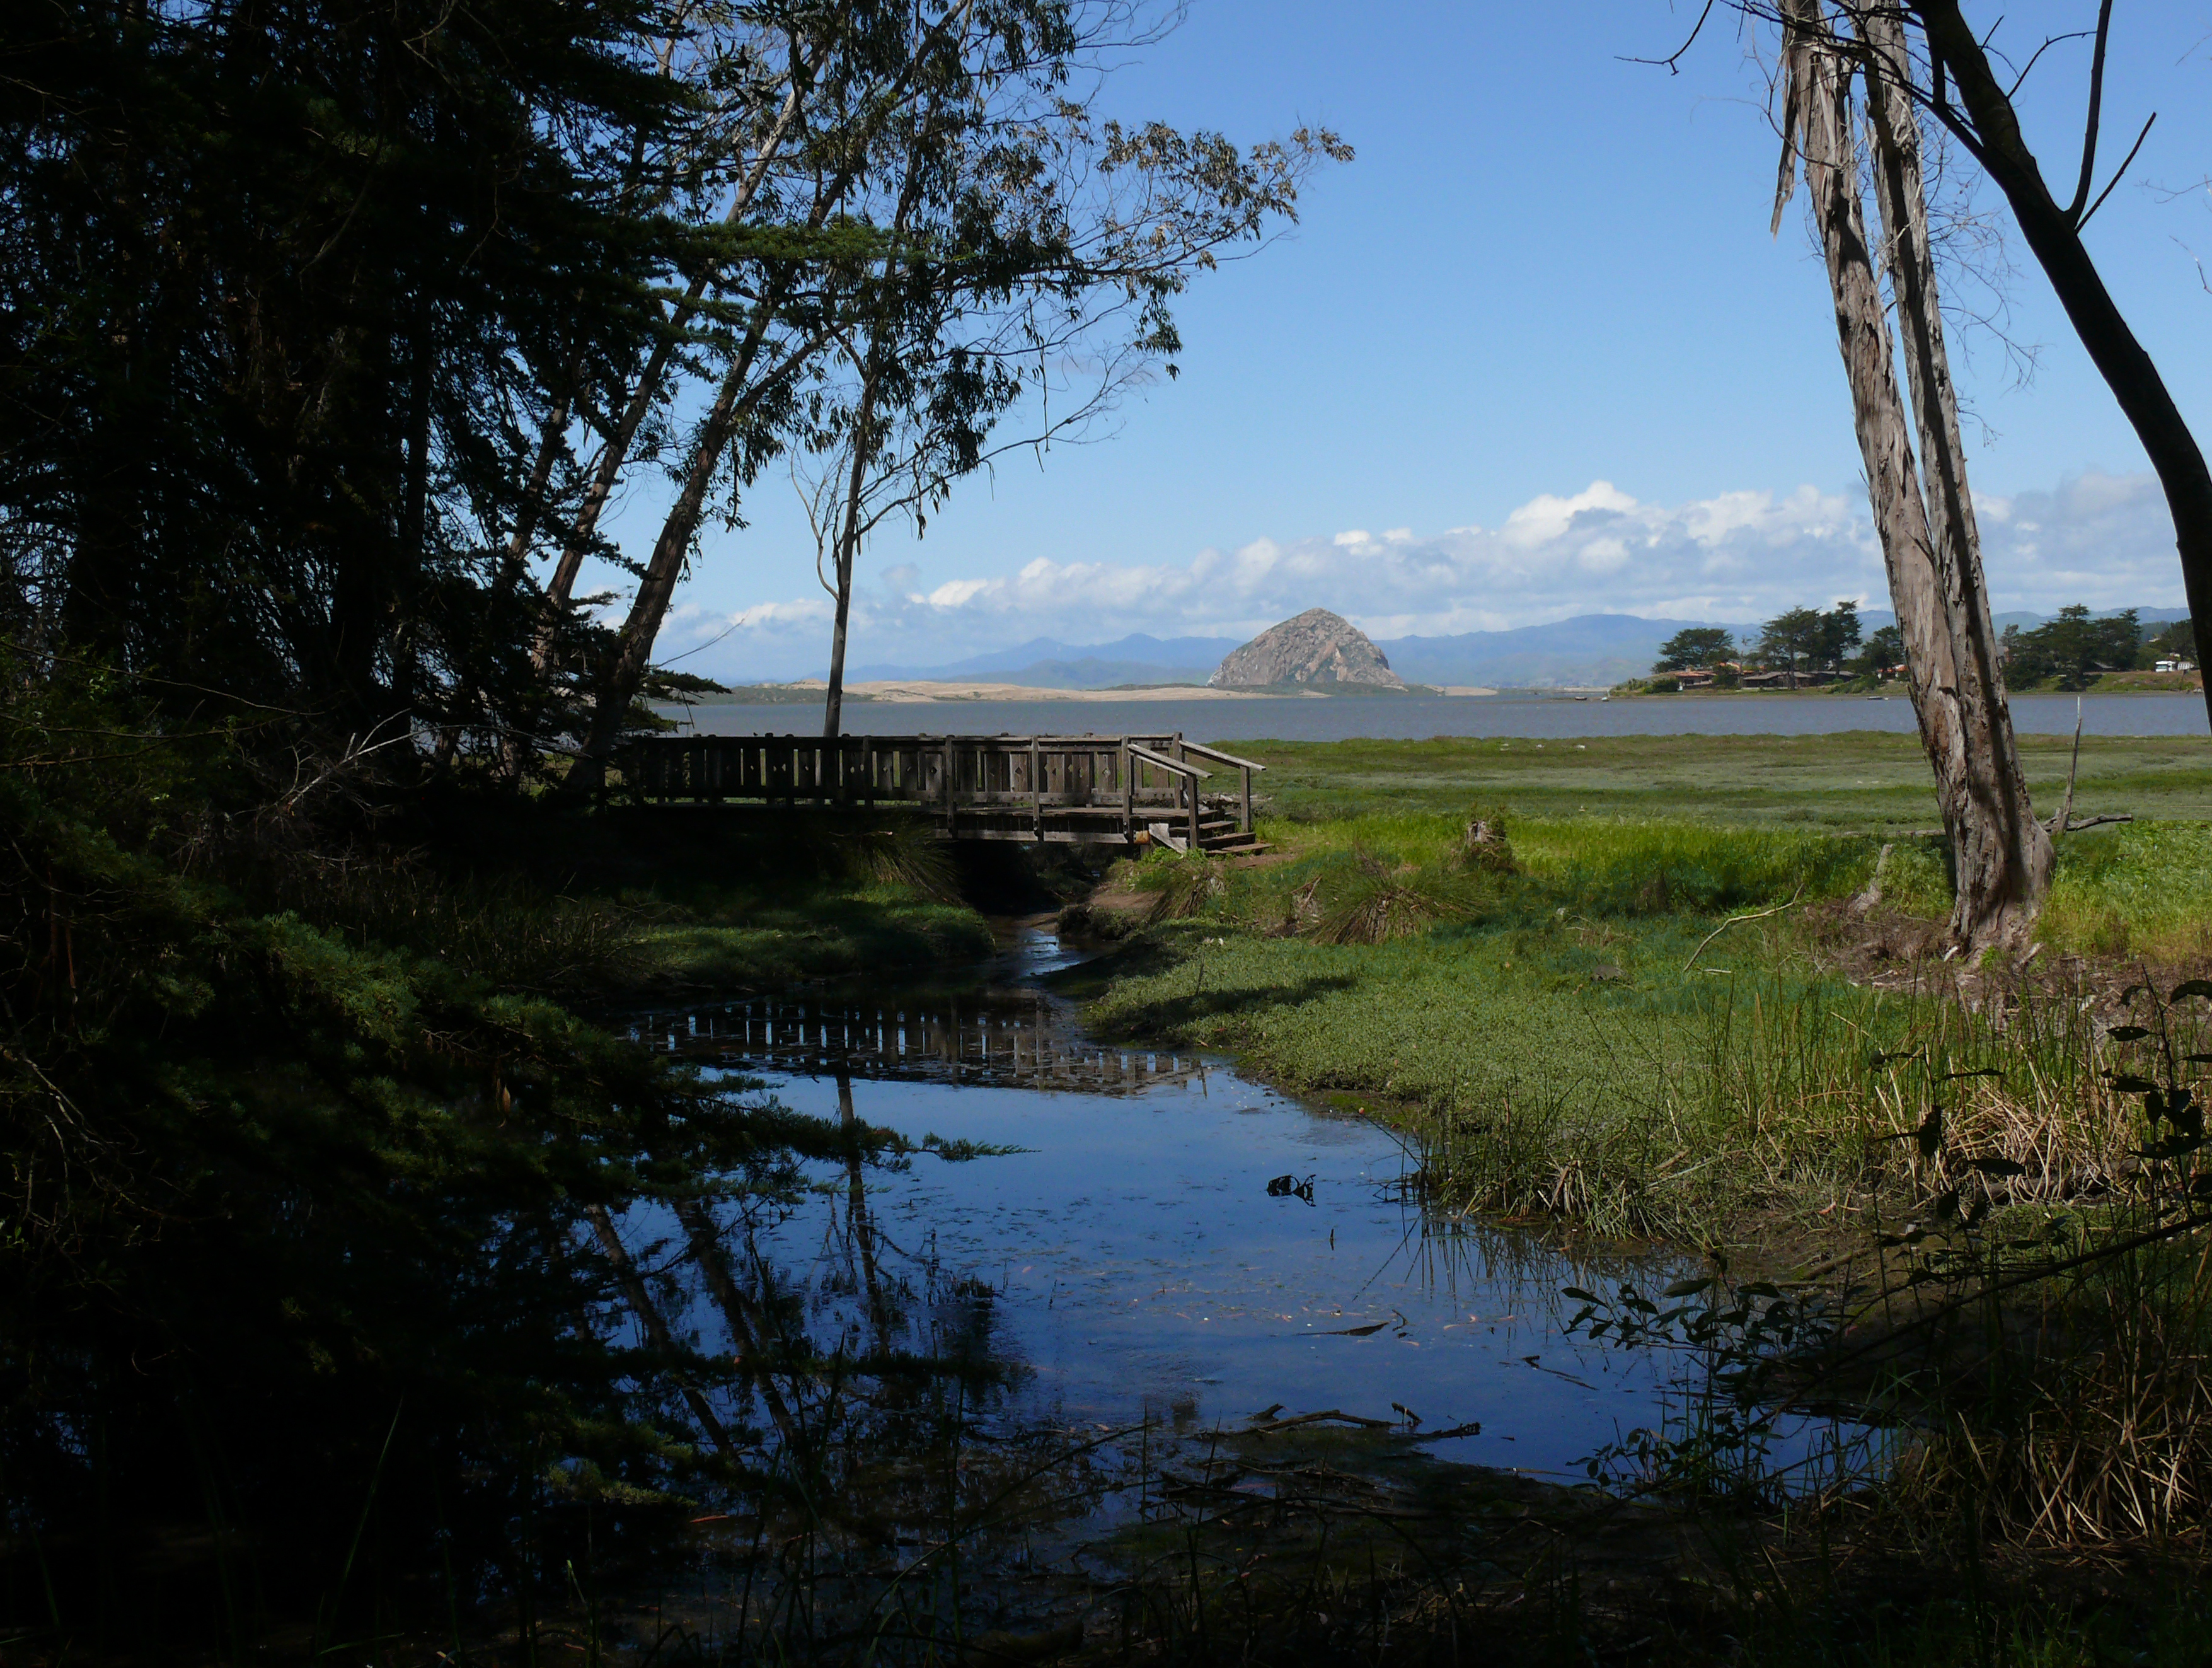
landscape, tree, water, nature, marsh, swamp, wilderness, lake, river, pond, reflection, reservoir, wetland, habitat, califcentralcoast, lososos, sweetsprings, audubonnaturepreserve, rural area, natural environment, woody plant